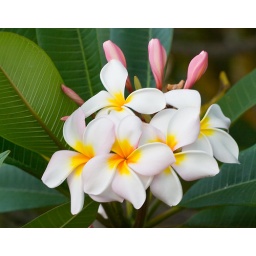
Frangipani in Shorncliffe. This tree has pink through the white.